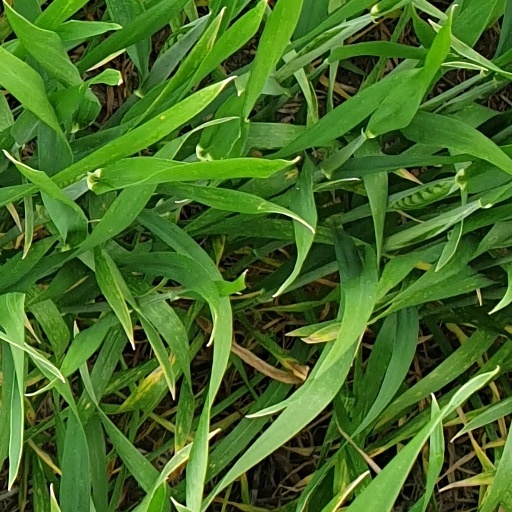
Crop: wheat